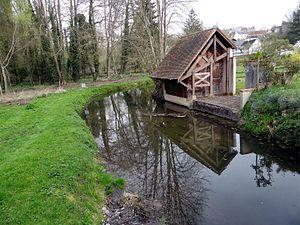
Lavoir sur le bord de la Voise, Levainville, Eure-et-Loir, France.
Levainville est une commune française située dans le département d'Eure-et-Loir en région Centre-Val de Loire.
Liste des fleuves, rivières et autres cours d'eau qui parcourent en partie ou en totalité le département d'Eure-et-Loir. Ce département a la particularité d'être sur deux agences de l'eau : Seine-Normandie et Loire-Bretagne.
La Communauté de communes du Val de Voise est une ancienne communauté de communes française, située dans le département d'Eure-et-Loir et la région Centre-Val de Loire. En 2017, elle a fusionné avec 4 autres communautés de communes pour devenir la communauté de communes des Portes Euréliennes d’Île-de-France, dont le siège est situé à Épernon.